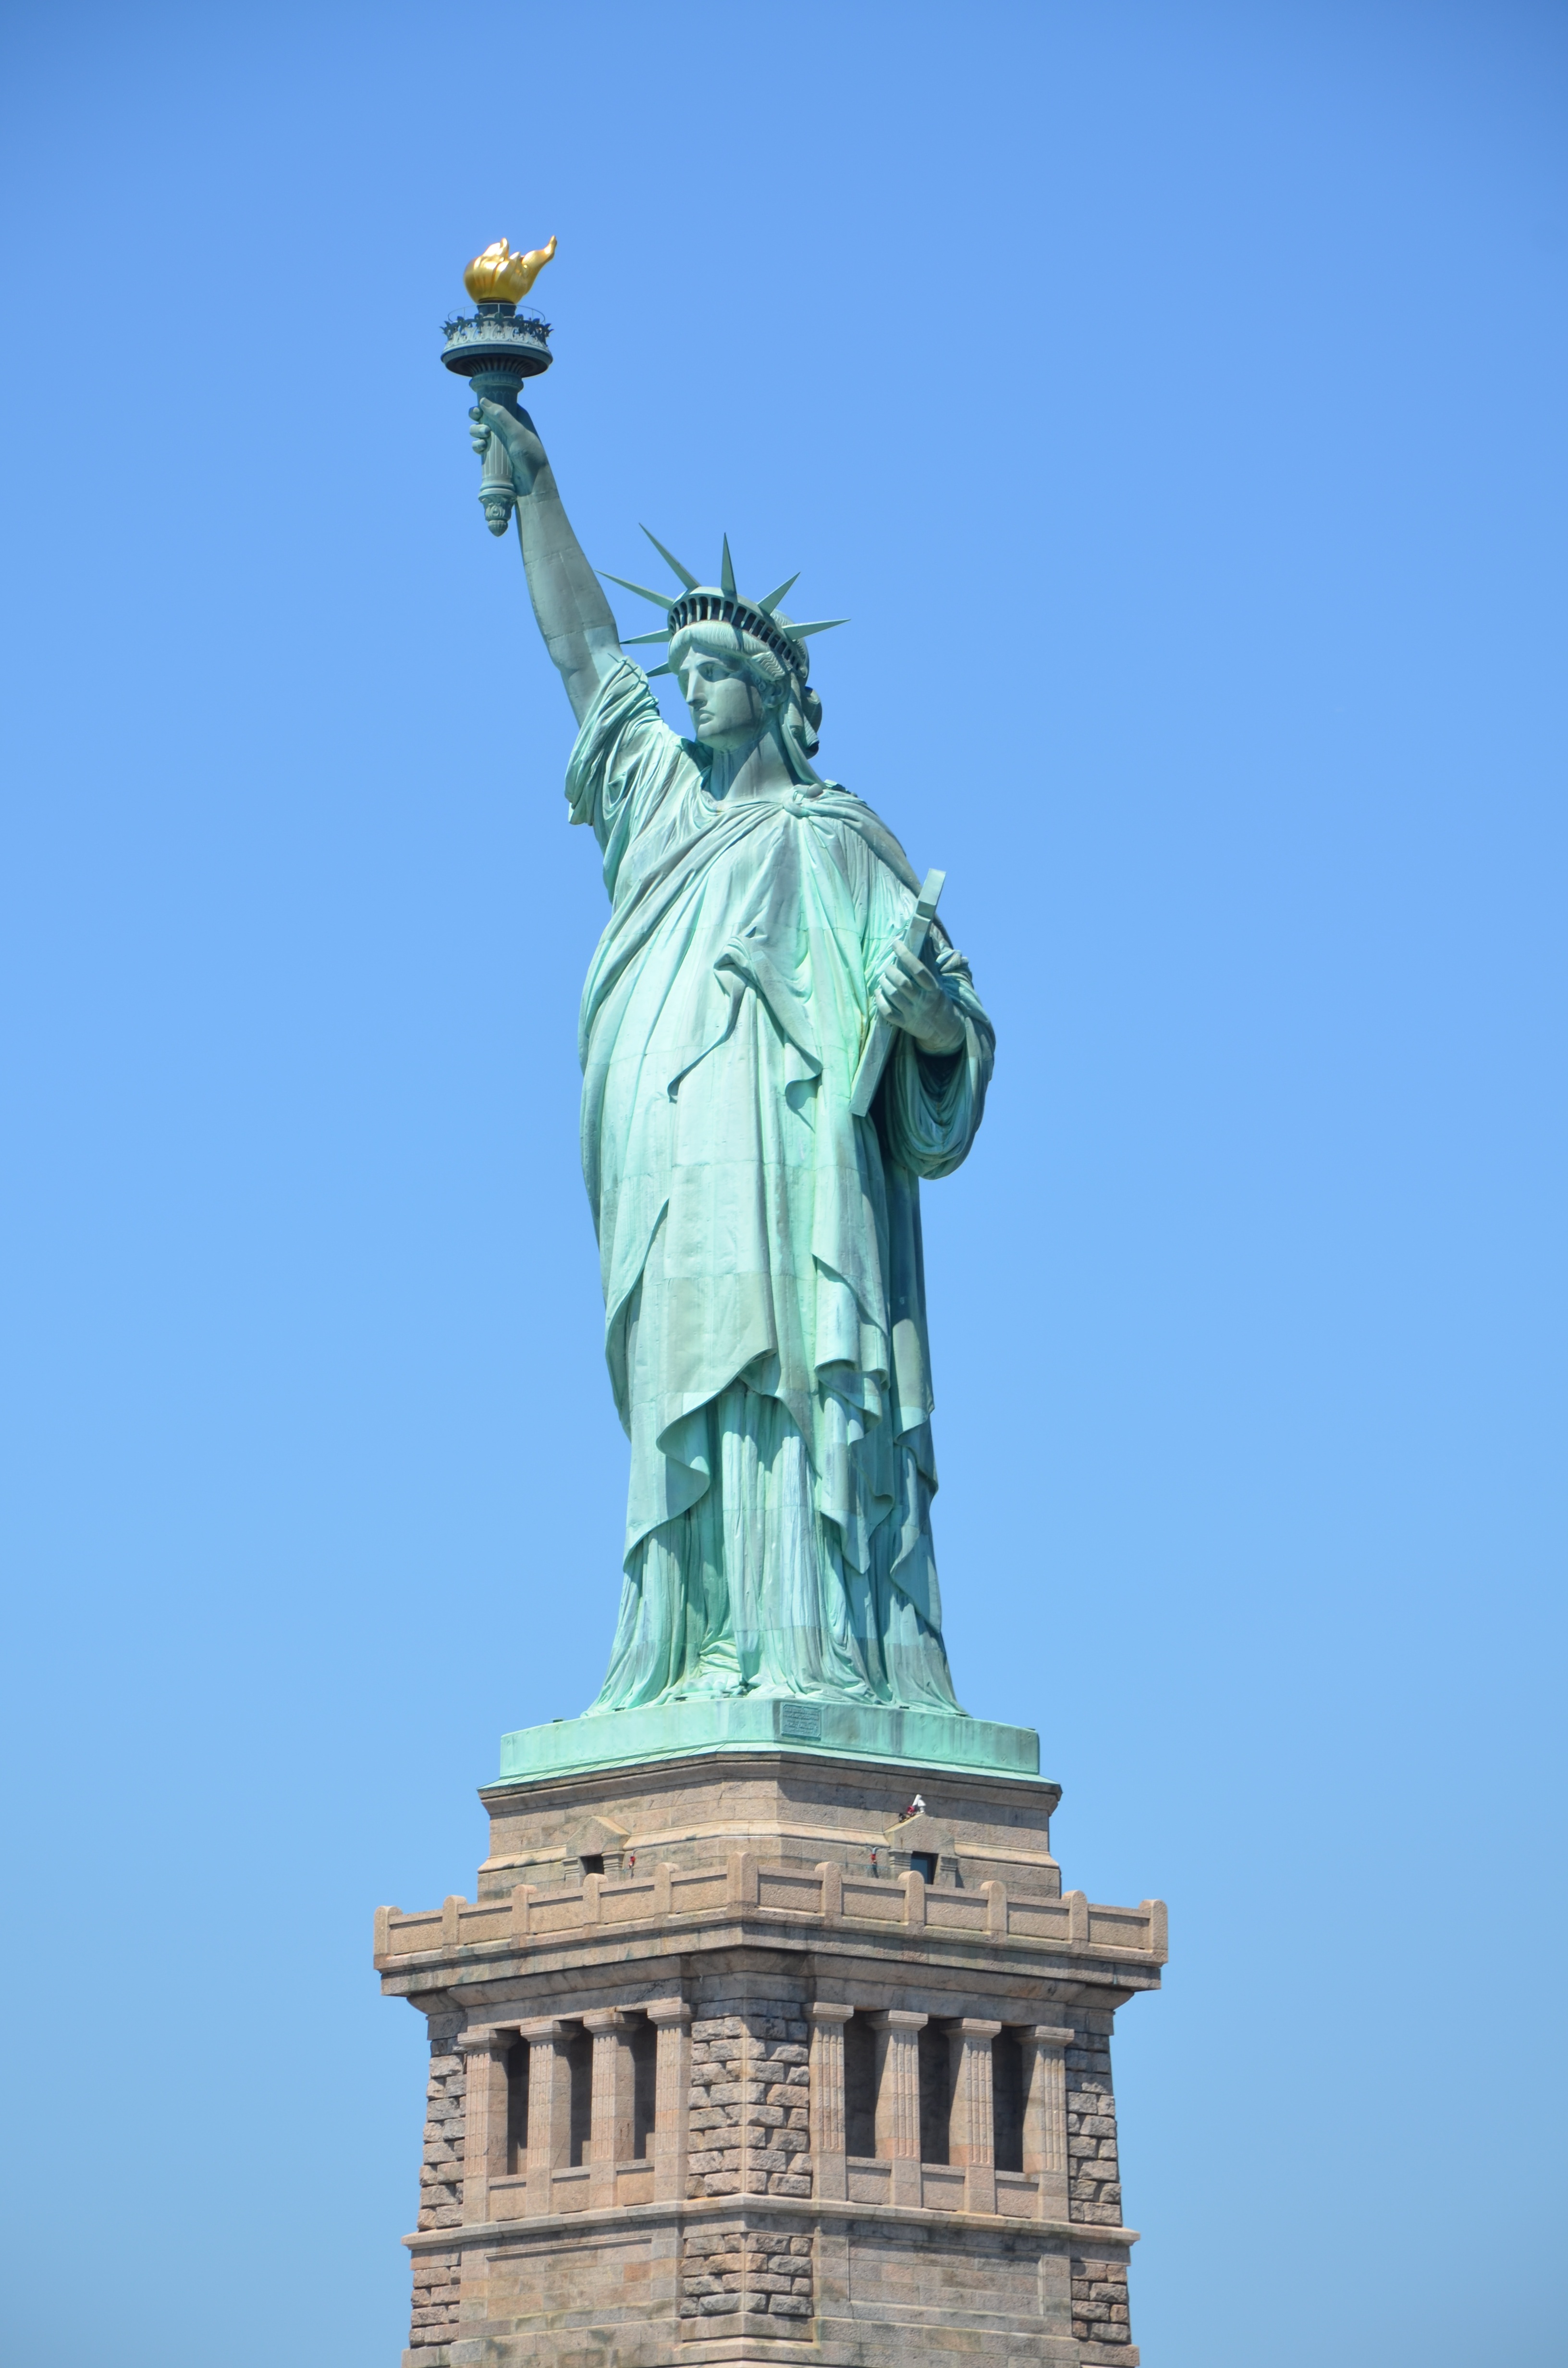
architecture, sky, city, urban, new york, river, manhattan, new york city, monument, travel, statue, statue of liberty, nyc, scenic, usa, america, landmark, metropolitan, freedom, attraction, lady, tourism, artwork, torch, crown, sculpture, art, new, liberty, york, us, icon, independence, in, new york skyline, new york city skyline